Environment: real
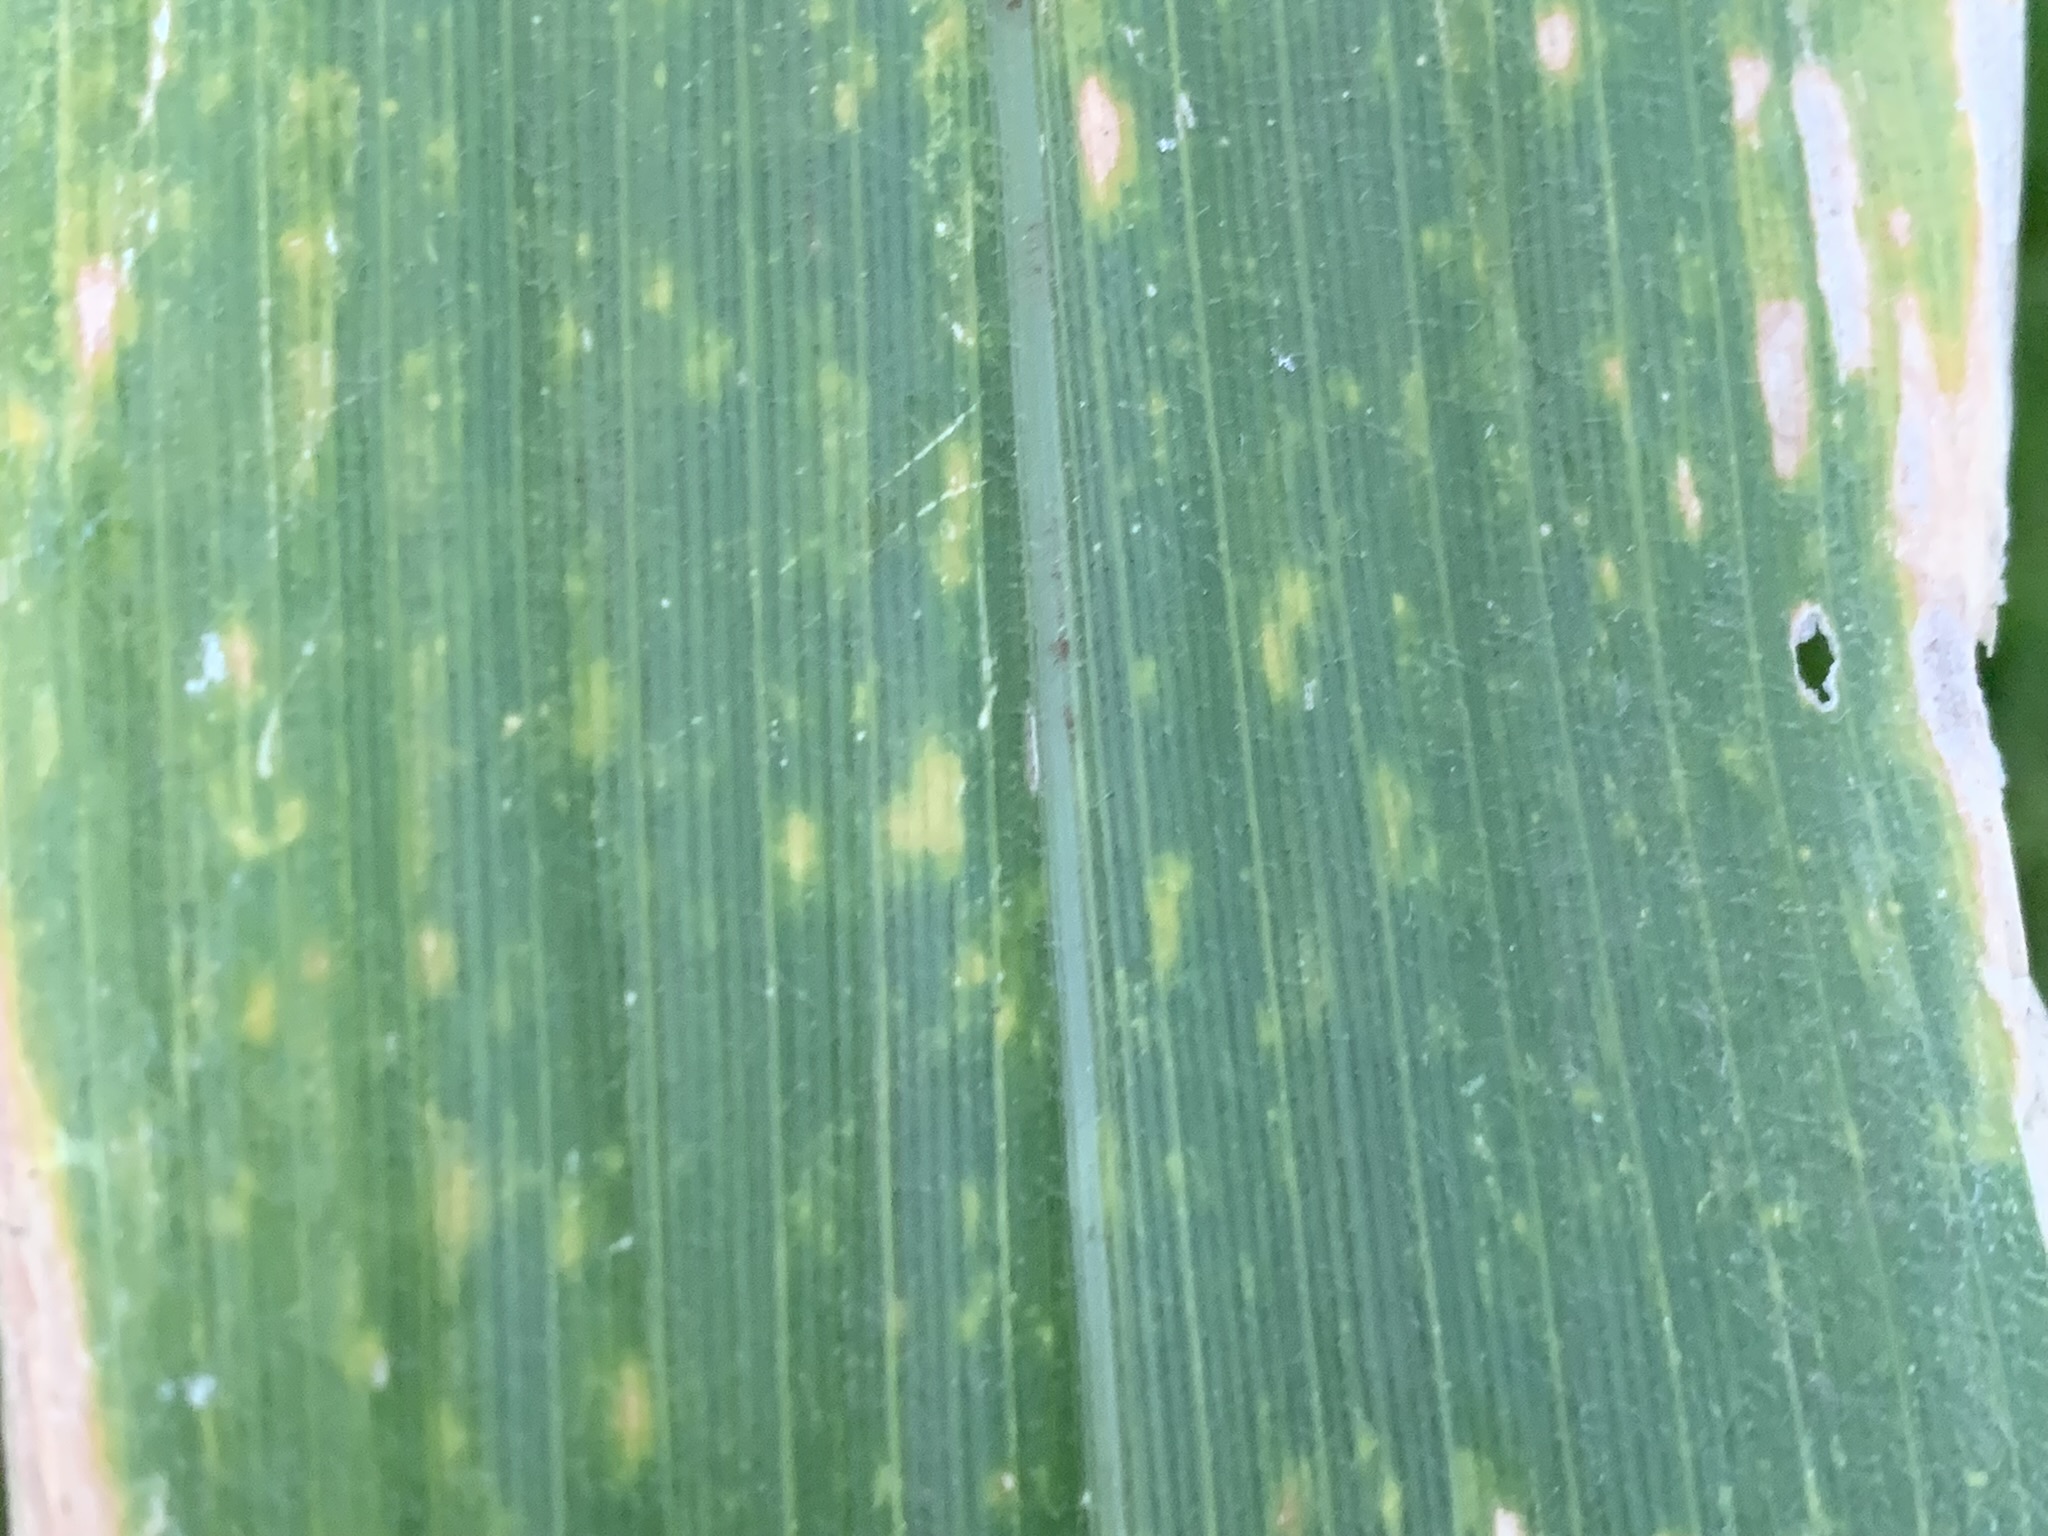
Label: lethal_necrosis